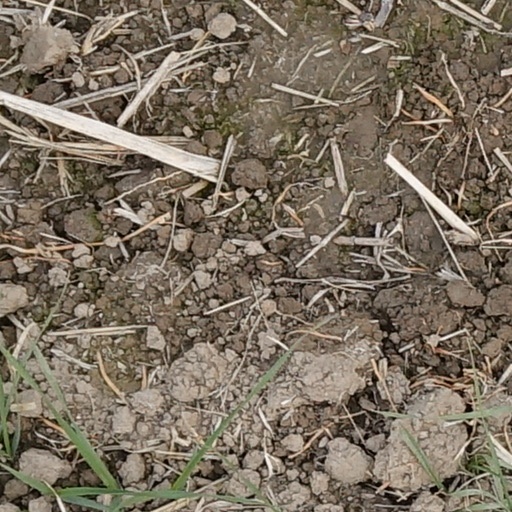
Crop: wheat